Addis Ababa

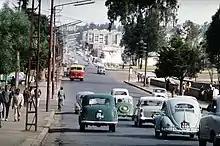
Churchill Road in 1960

In 1965, the first student march took place in response to the feudal imperial government of Haile Selassie, in which they chanted "Land for the Tiller", culminating in a Marxist–Leninist movement in Ethiopia. In addition, the 1973 oil crisis heavily impacted the city. 1,500 peasants in Addis Ababa marched to plead for food to be returned by police, and intellectual from Addis Ababa University forced the government to take a measure against the spreading famine, a report which Haile Selassie government denounced as "fabrication". Haile Selassie responded later "rich and poor have always existed and will, Why? Because there are those that work...and those that prefer to do nothing...Each individual is responsible for his misfortunes, his fate." Students around the city gathered to protest in February 1974; eventually Haile Selassie was successfully deposed from office in 1974 by a group of police officers. Later, the group named themselves Derg, officially "Provisional Military Administrative Council" (PMAC). The city had only 10 woredas.